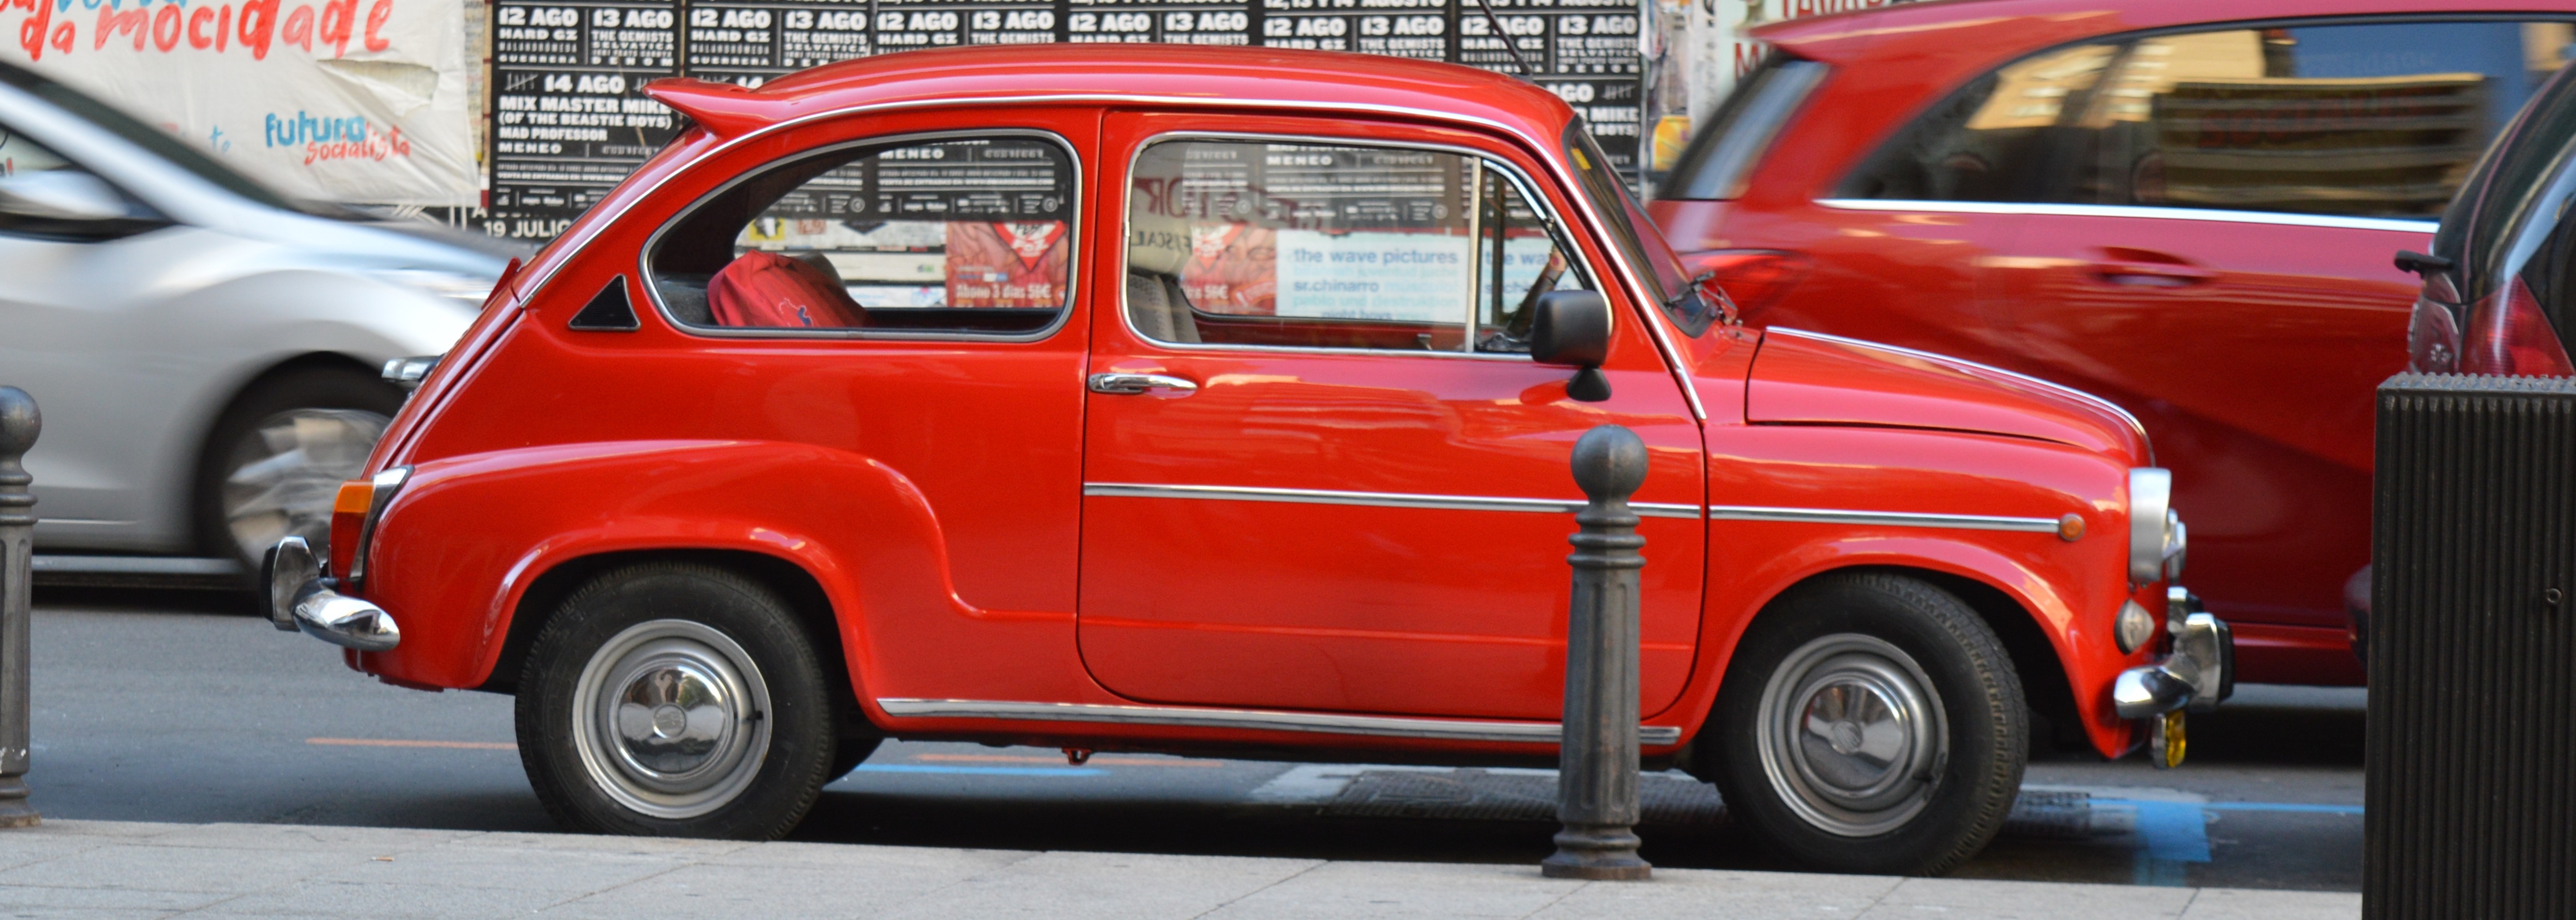
car, vintage, seat, vehicle, motor vehicle, seventies, antique car, city car, land vehicle, seat 600, automobile make, compact car, microvan, fiat 600, seisciento